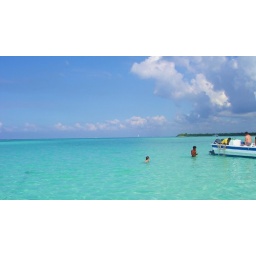
Natural Pool area in the Caribbean Sea with clear turquoise water